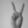
ASL letter: V